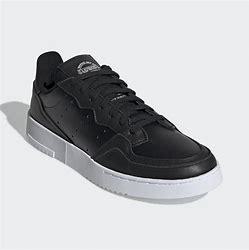
Brand: Adidas
Model: Supercourt